Janine DiVita

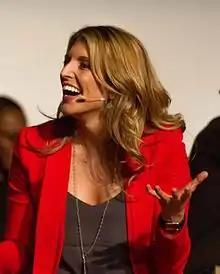
Janine DiVita at Joint Base Lewis–McChord, 2016.

Janine DiVita played the principal role of Anne in the Michael Greif-directed first national tour of "If/Then", a role originally played by Jenn Colella. DiVita played opposite LaChanze in the first part of the tour and acts alongside Tamyra Gray. She also played Mary Barrie in the first national tour of "Finding Neverland", directed by Diane Paulus.